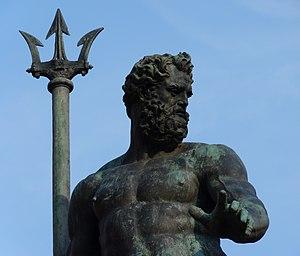
La fontaine de Neptune ou le géant est une fontaine allégorique monumentale de style maniériste du XVIᵉ siècle, de la Piazza del Nettuno à Bologne, en Émilie-Romagne, en Italie, dédiée au dieu Neptune de la mythologie romaine, et au pape Pie IV.